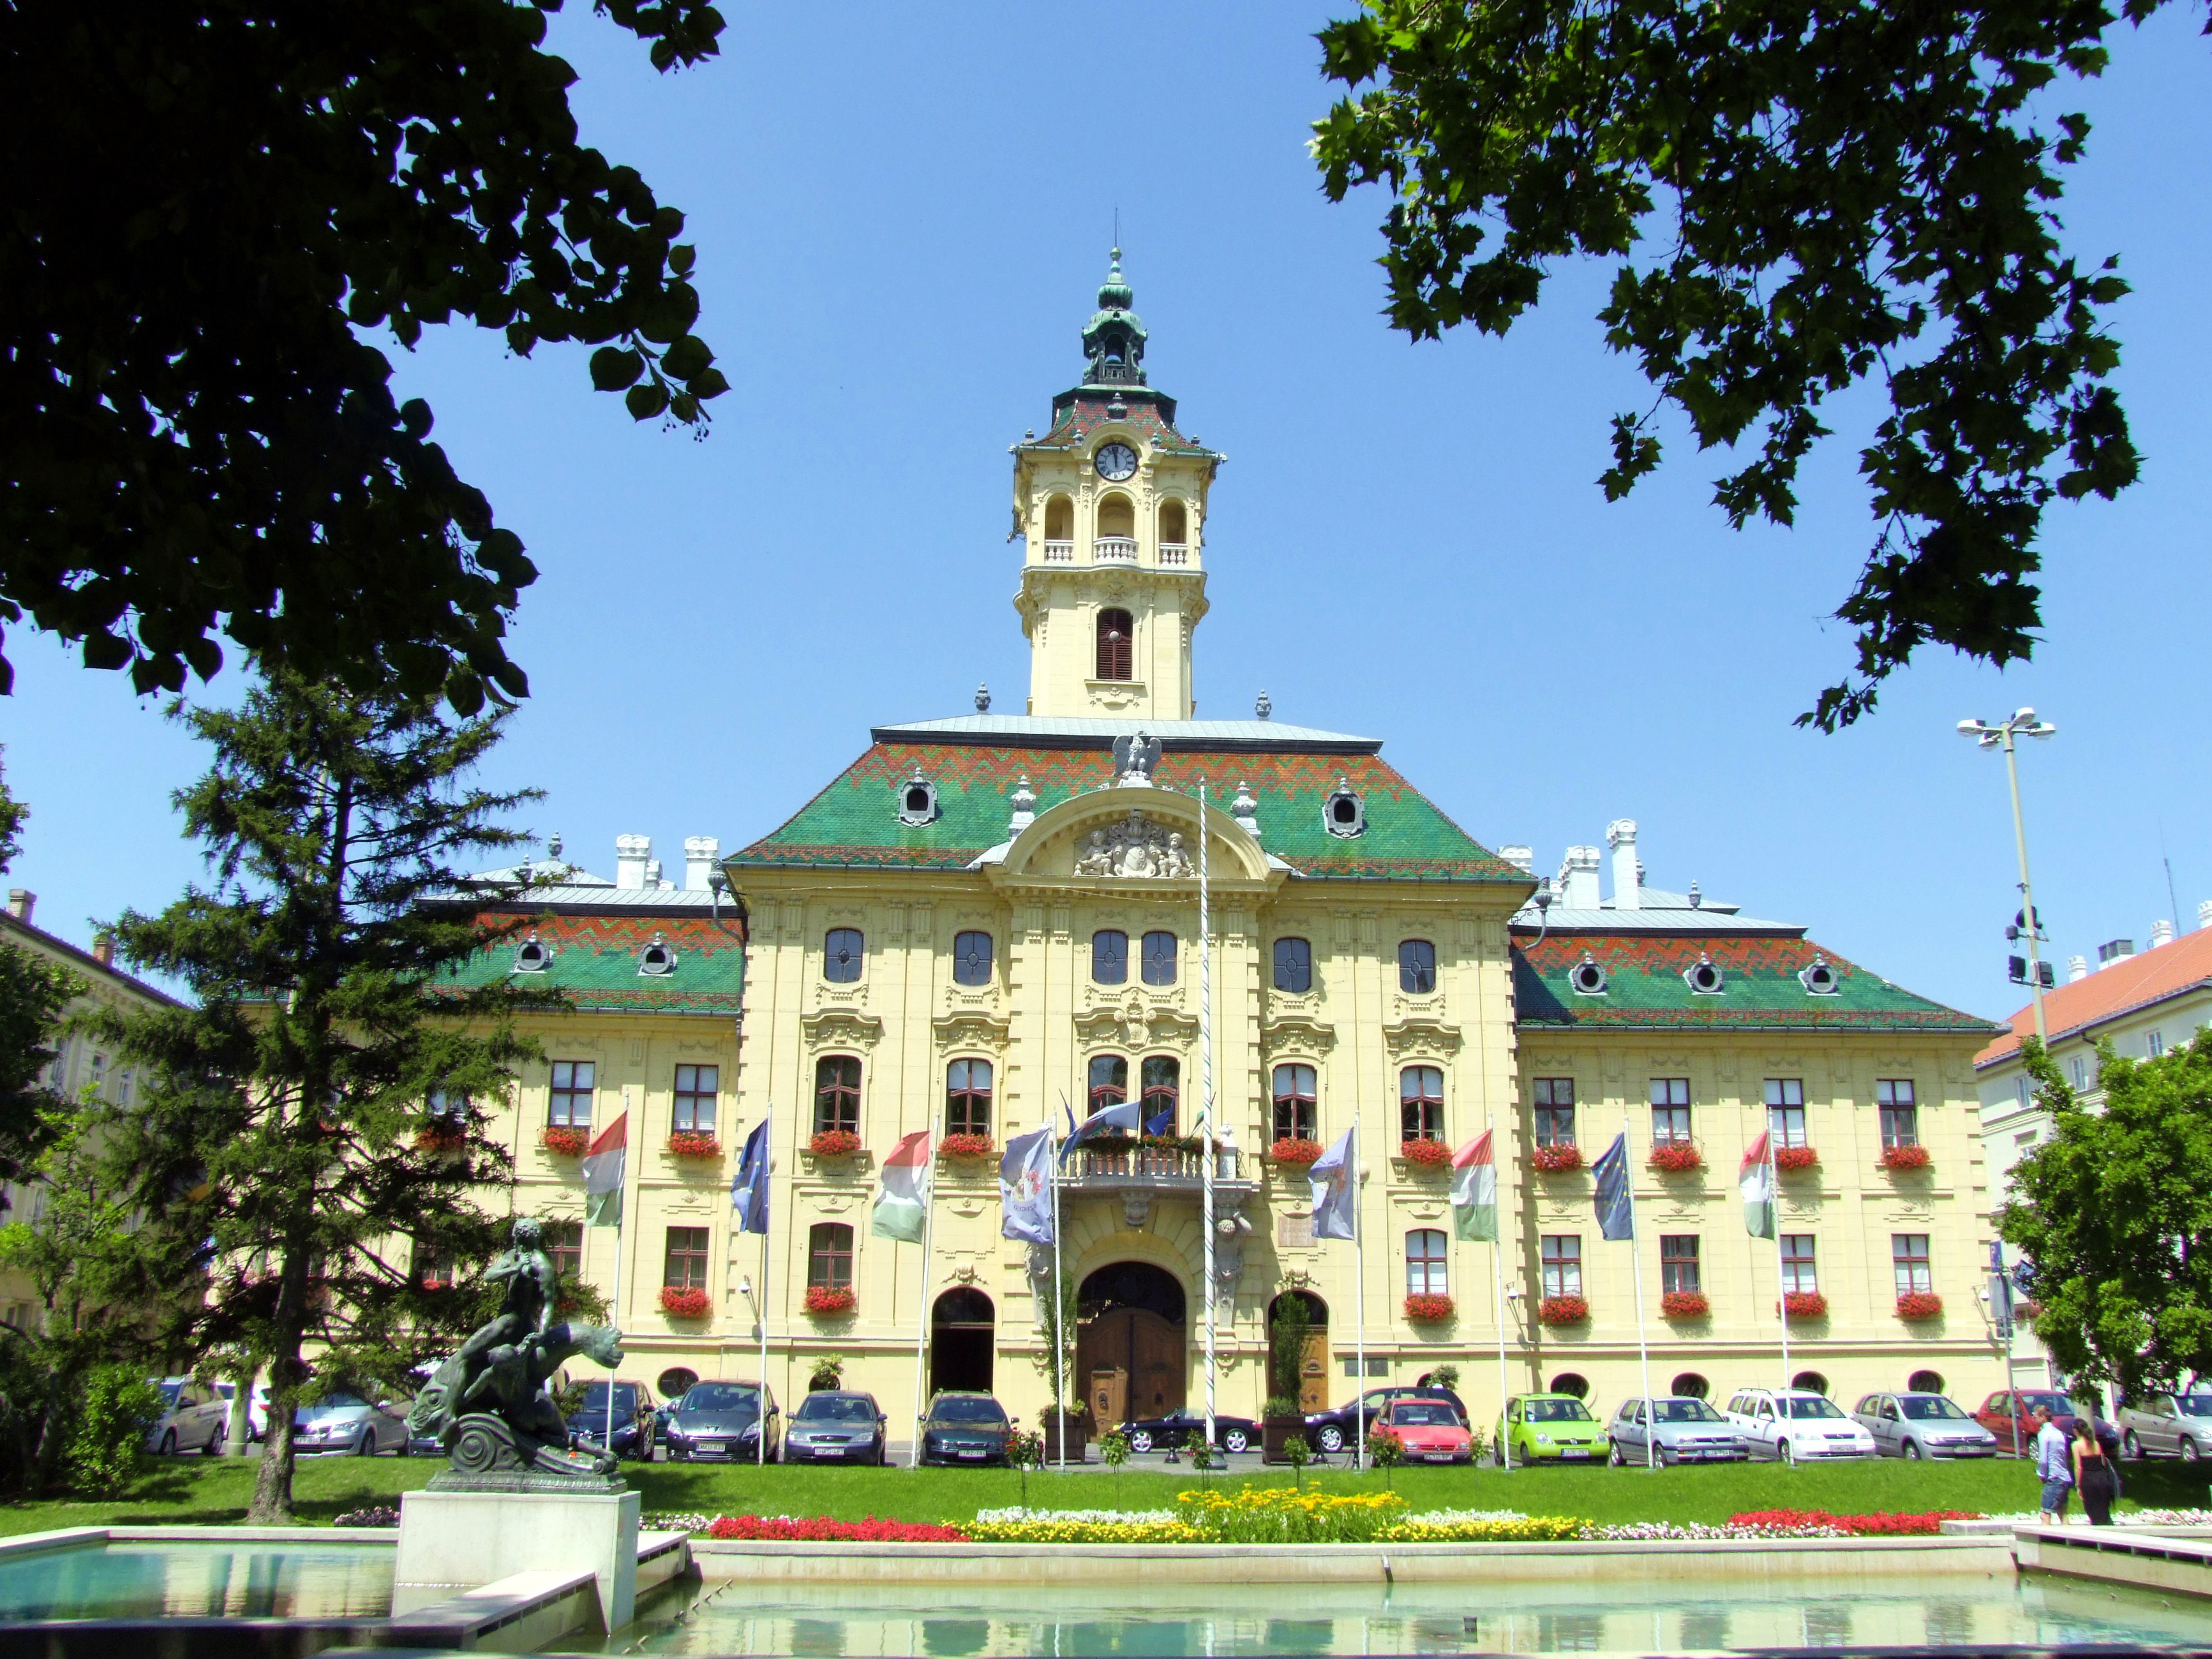
building, city, hall, towered, Szeged, hungary, landmark, architecture, town, estate, tree, palace, place of worship, tourist attraction, leisure, monastery, church, house, mansion, facade, tourism, convent